Ed Sullivan

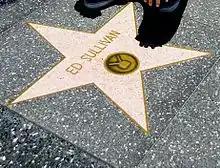
Sullivan's star on the Hollywood Walk of Fame

Sullivan was engaged to champion swimmer Sybil Bauer, but she died of cancer in 1927 at the age of 23.